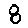
Label: 8